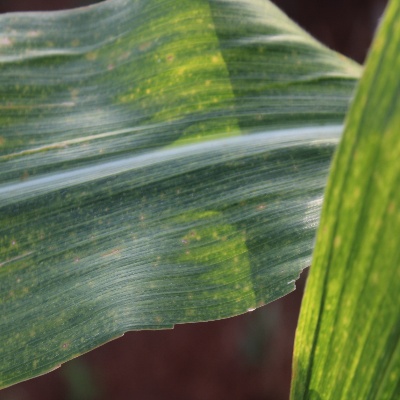
Crop: Maize
Condition: leaf spot